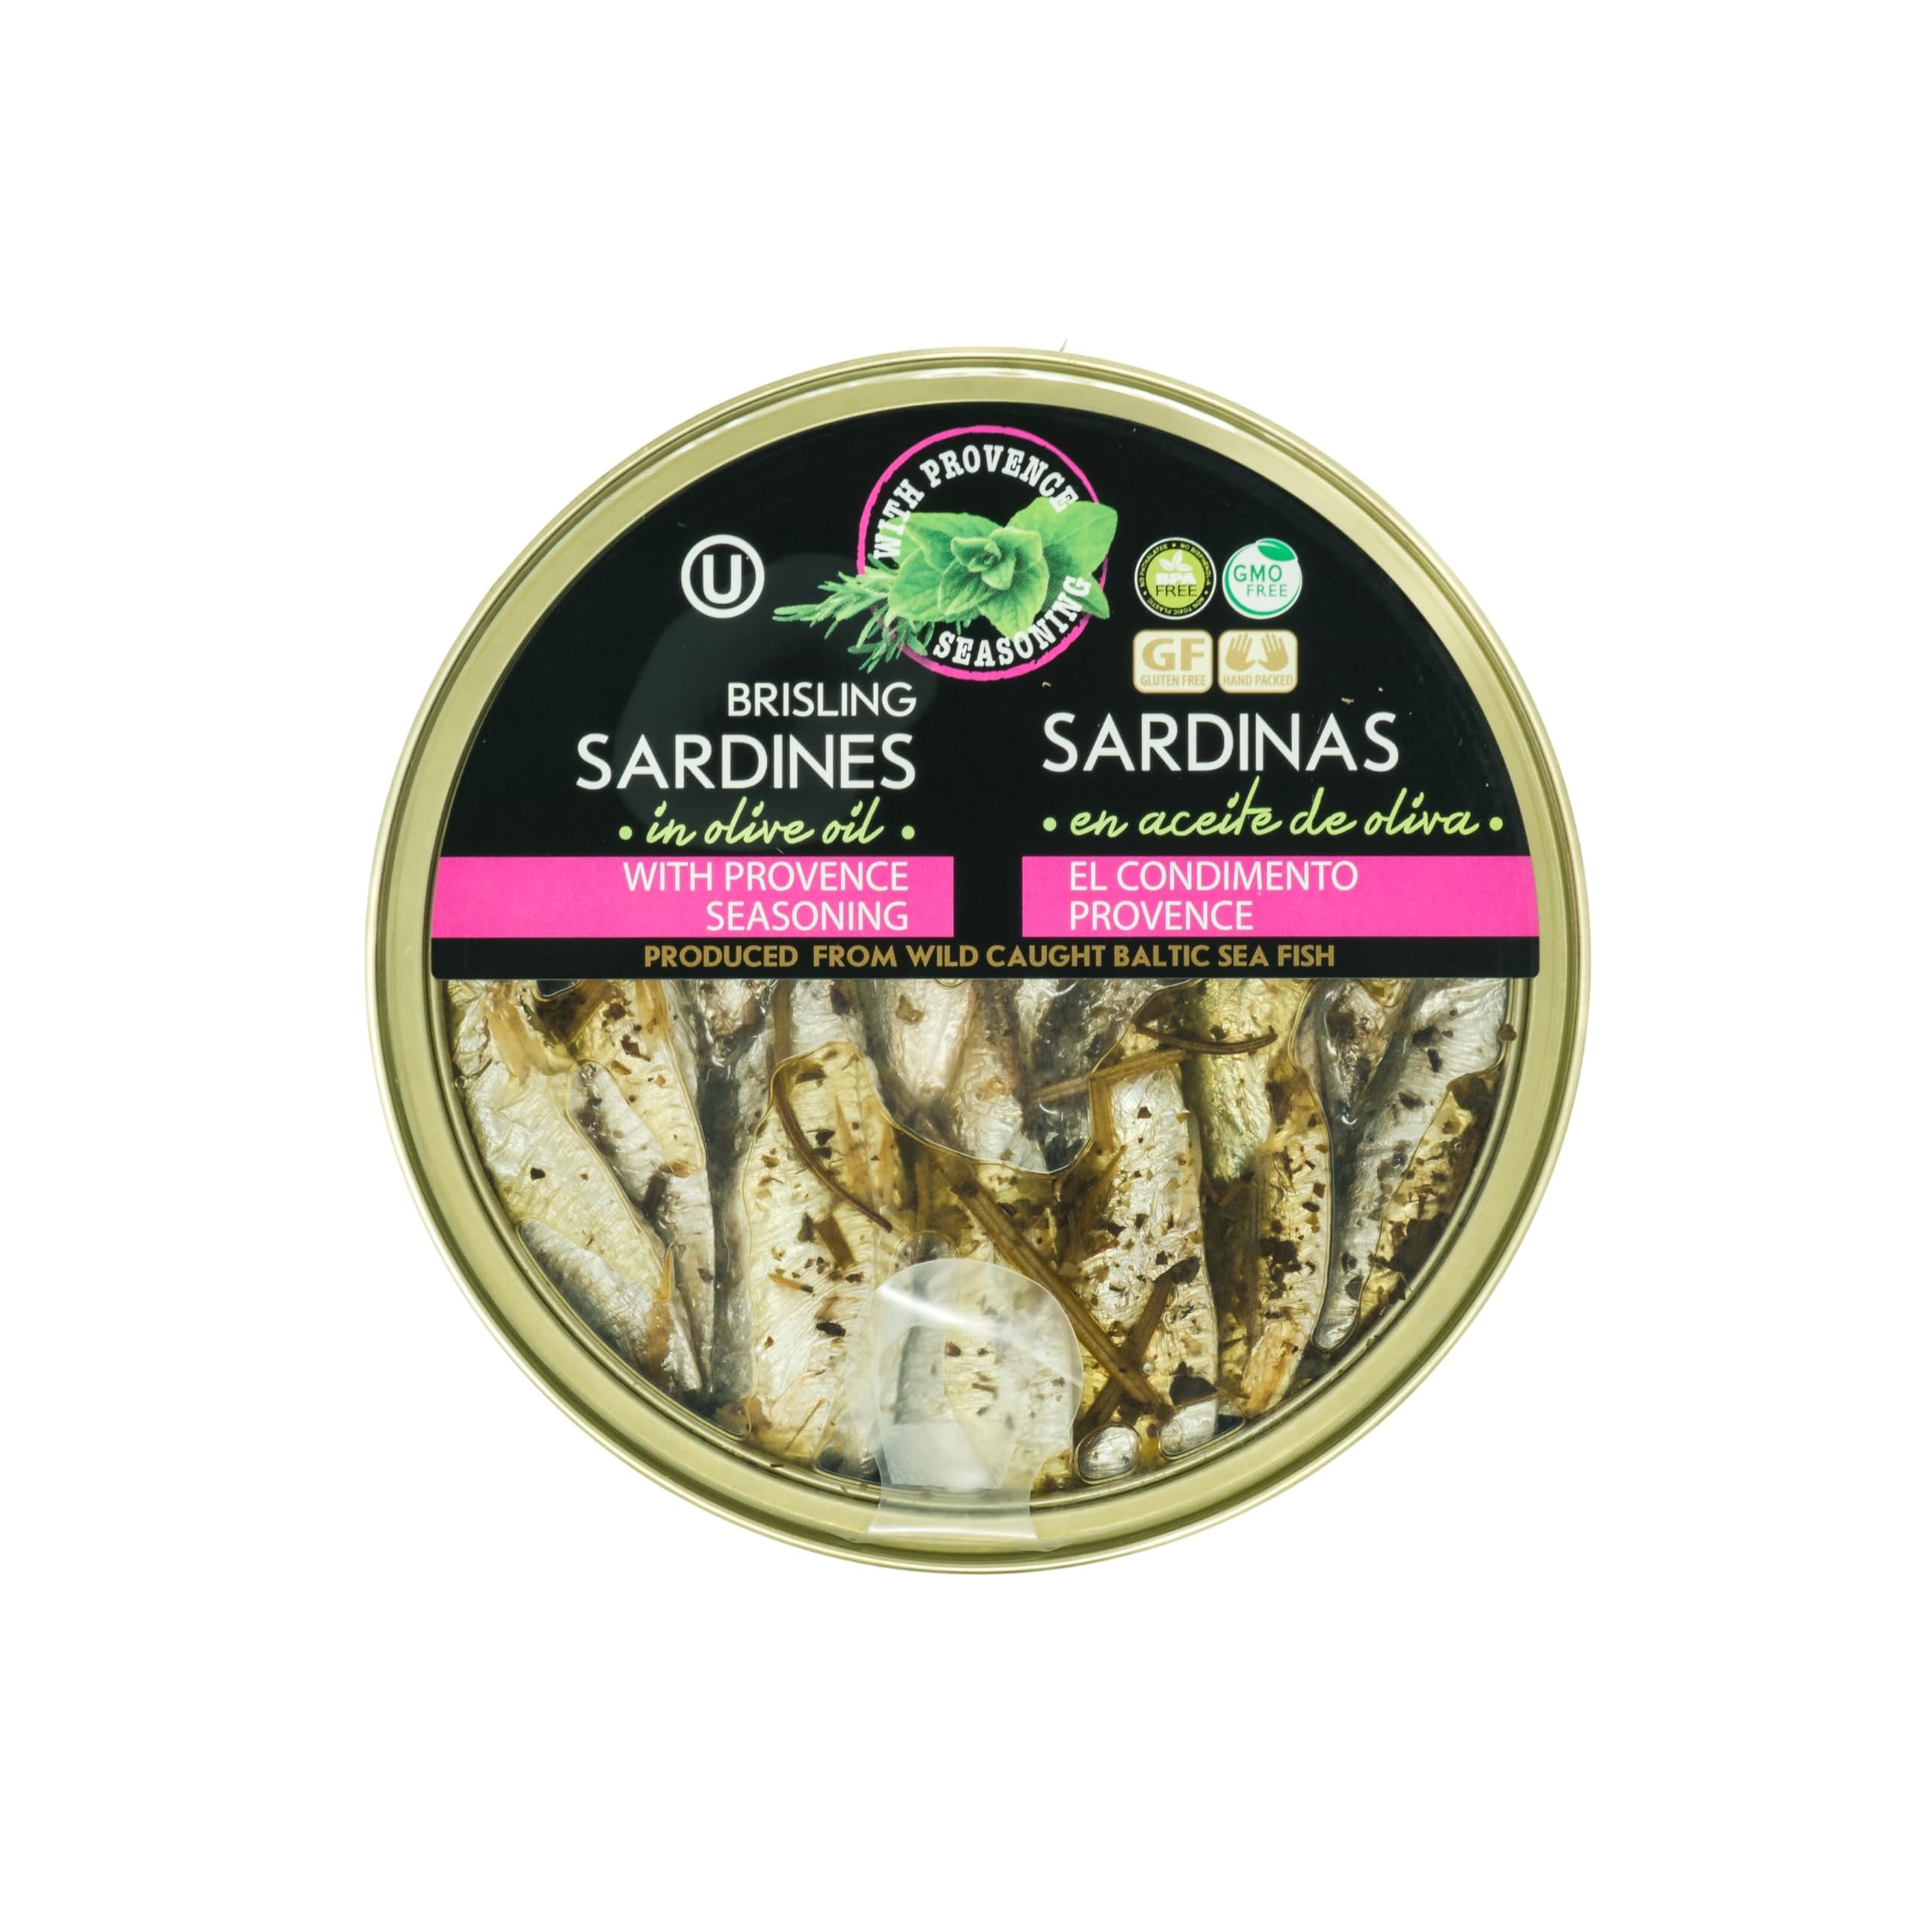
Item Name: Grilled Catch Wild Caught Brisling Sardines in Olive Oil with Provence Seasoning 5.6-Ounce Cans (Pack of 3)
Bullet Point 1: Canned Seafood - taste our wild caught Brisling Sardines sustainably wild caught from cold waters of the Baltic Sea. Hand packed and tinned in pure olive oil with piquant taste from chili pepper.
Bullet Point 2: GMO FREE, Gluten FREE, packed in BPA Free can with pull-top easy to open lid. European Import Product of Latvia.
Bullet Point 3: Natural Ingredients - contains premium fish that has been packed with high quality olive oil and salt. Excellent source of Natural Omega-3s, High in protein and minerals.
Bullet Point 4: Ready to Eat on the go or as an addition to the meal. Serve them on crackers, in sandwiches, folded into pastas, or atop salads. Or you could eat them with a fork, straight out of the can.
Bullet Point 5: 5.6 oz tins Best Before: see on the bottom. Keep refrigerated after opening.
Product Description: Grilled Catch Sardines line brings you the finest quality, extra small, sustainably wild-caught fish, flavored with specially selected, simple ingredients in Non-GMO olive oil. All hand-packed in innovative, transparent-lid, easy-peel cans for super premium quality you can see and taste.
Value: 16.8
Unit: Ounce

Price: 2.96